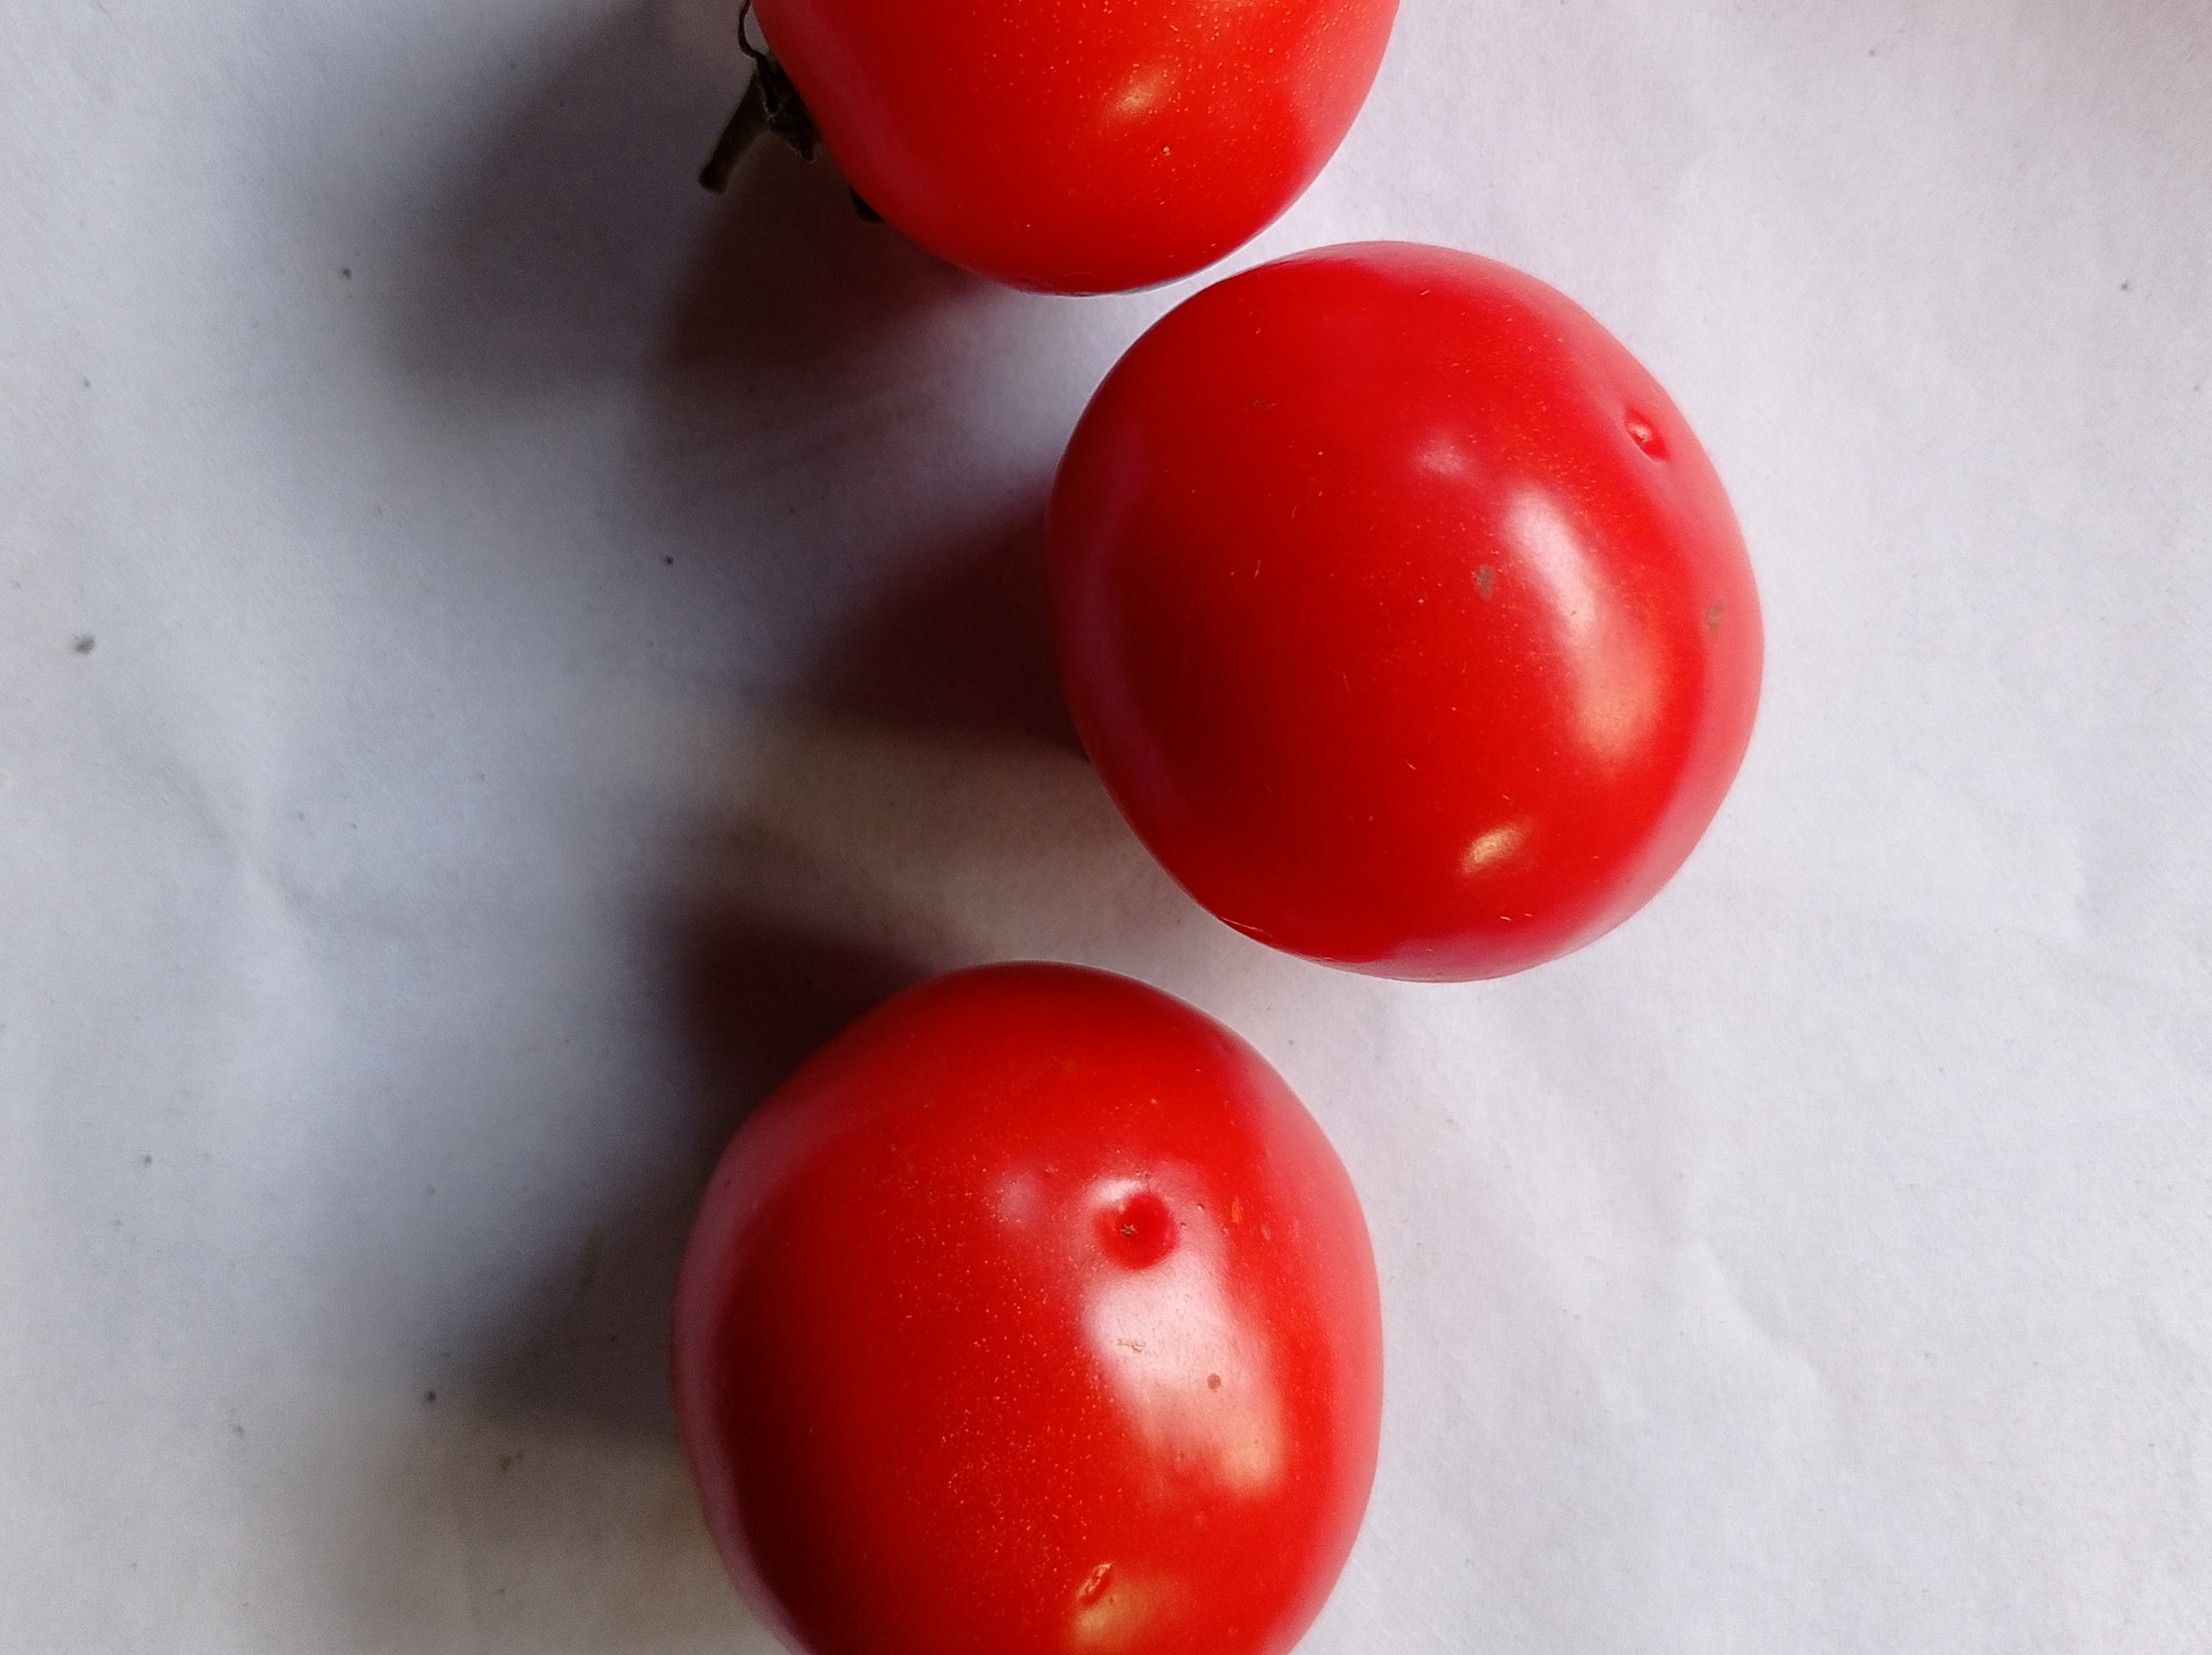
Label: Fresh